Akira Kurosawa

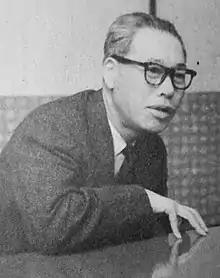
Publicity still of Shimura cleanly shaven and wearing glasses.

Shortly before his marriage, Kurosawa was pressured by the studio against his will to direct a sequel to his debut film. The often blatantly propagandistic "Sanshiro Sugata Part II", which premiered in May 1945, is generally considered one of his weakest pictures. Kurosawa decided to write the script for a film that would be both censor-friendly and less expensive to produce. "The Men Who Tread on the Tiger's Tail", based on the Kabuki play "Kanjinchō" and starring the comedian Enoken, with whom Kurosawa had often worked during his assistant director days, was completed in September 1945. By this time, Japan had surrendered and the occupation of Japan had begun. The new American censors interpreted the values allegedly promoted in the picture as overly "feudal" and banned the work. It was not released until 1952, the year another Kurosawa film, , was also released. Ironically, while in production, the film had already been savaged by Japanese wartime censors as too Western and "democratic" (they particularly disliked the comic porter played by Enoken), so the movie most probably would not have seen the light of day even if the war had continued beyond its completion.